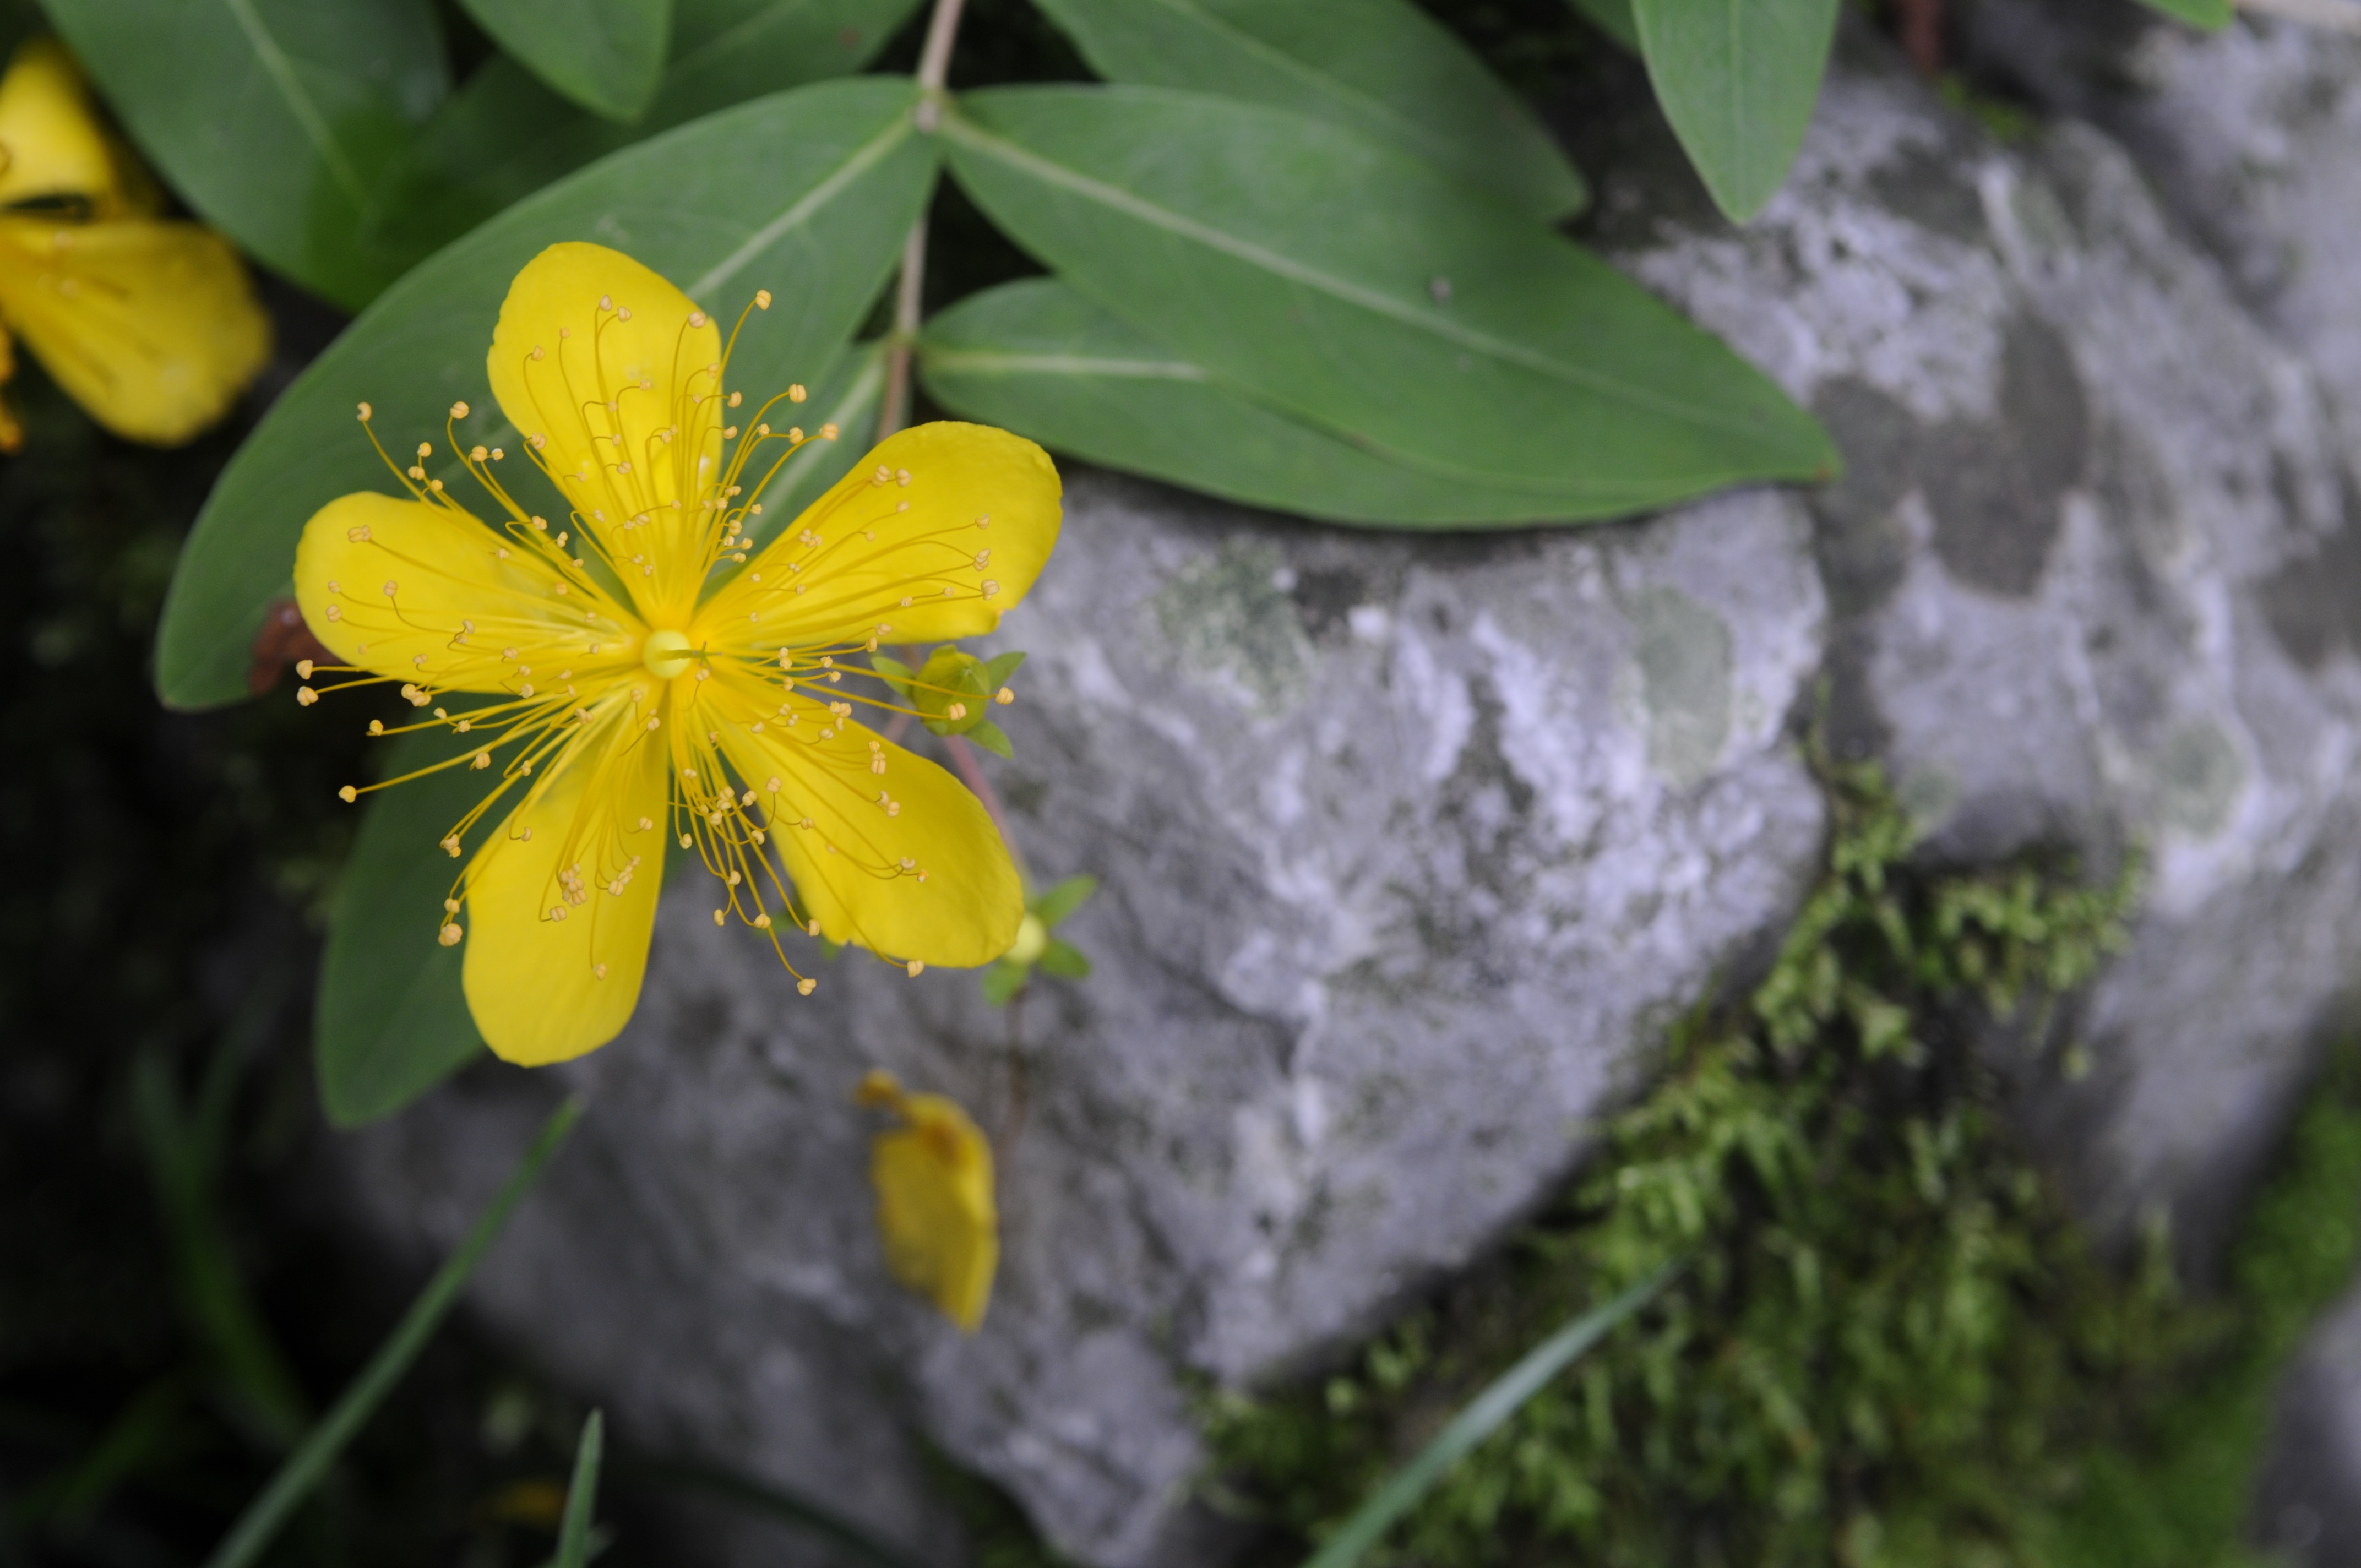
nature, plant, leaf, flower, green, natural, botany, yellow, flora, wildflower, shrub, macro photography, flowering plant, bell flower, land plant